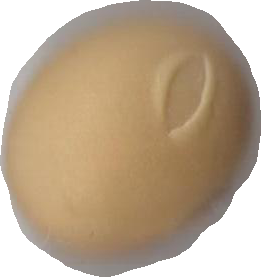
Variety: Dega